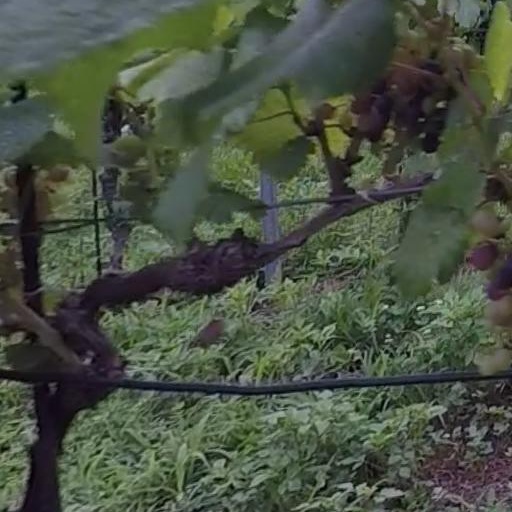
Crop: grape